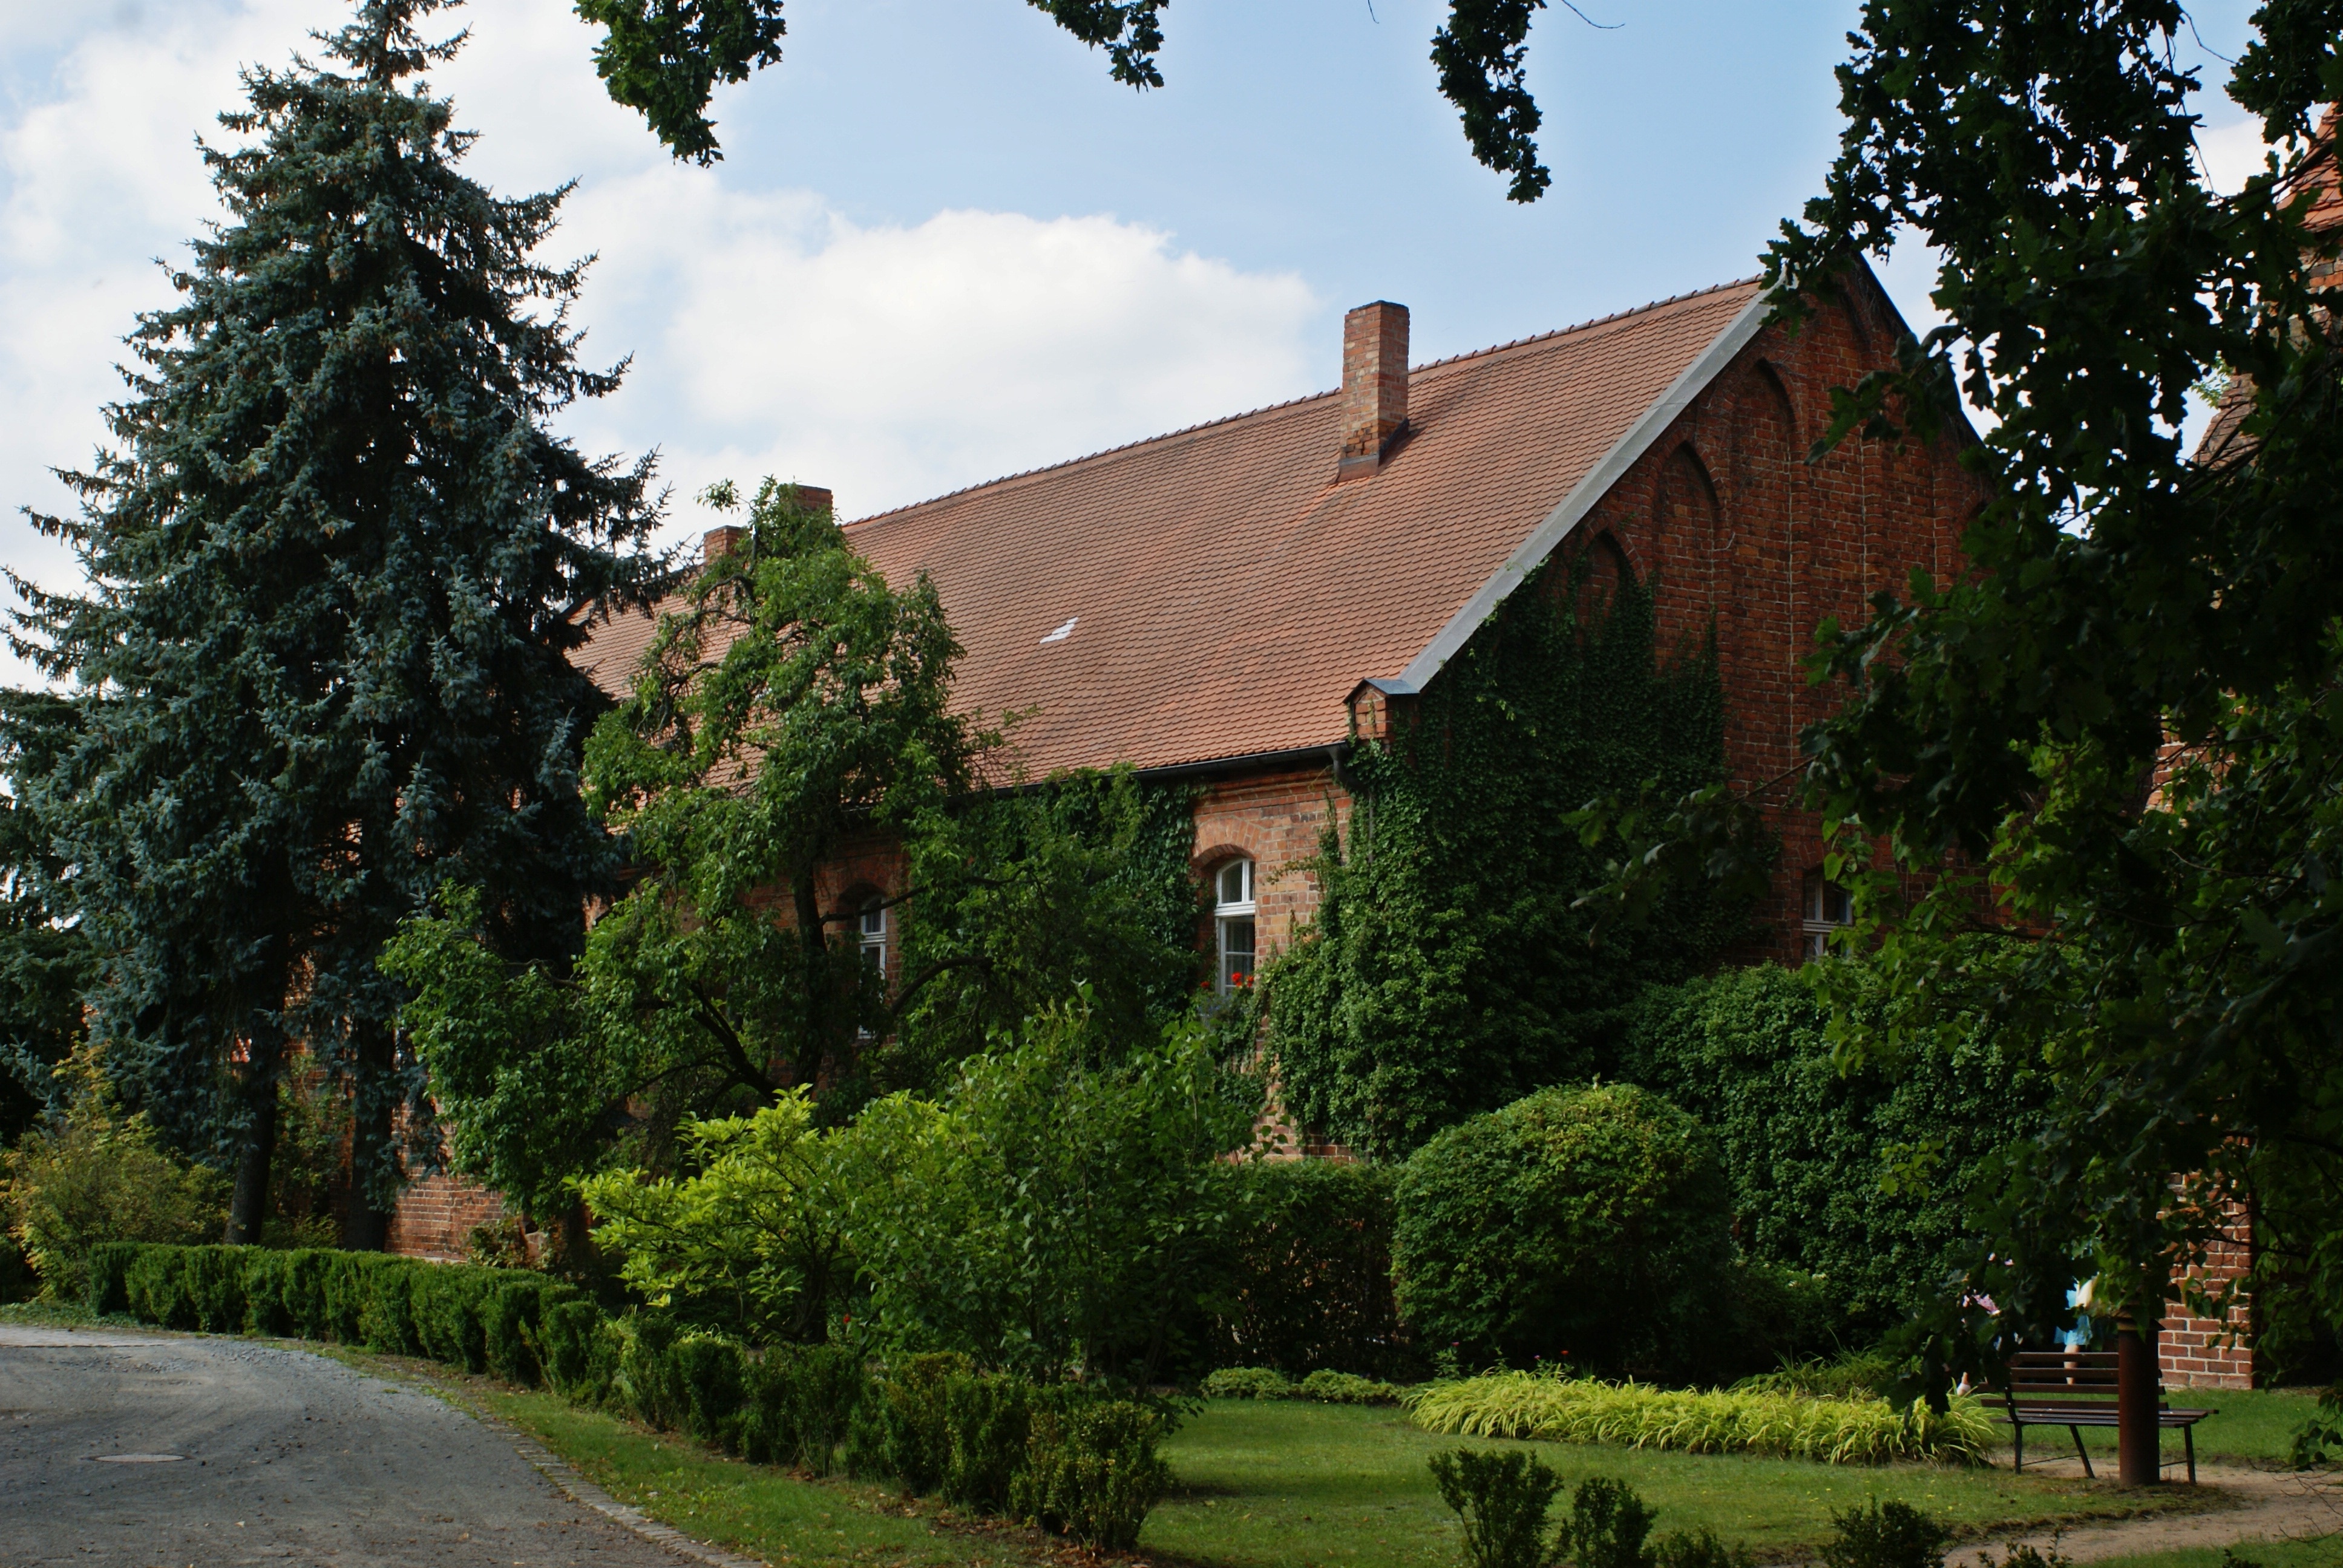
tree, architecture, farm, house, flower, building, chateau, home, overgrown, village, romantic, garden, trees, monastery, estate, neighbourhood, rural area, residential area, woody plant, rectory